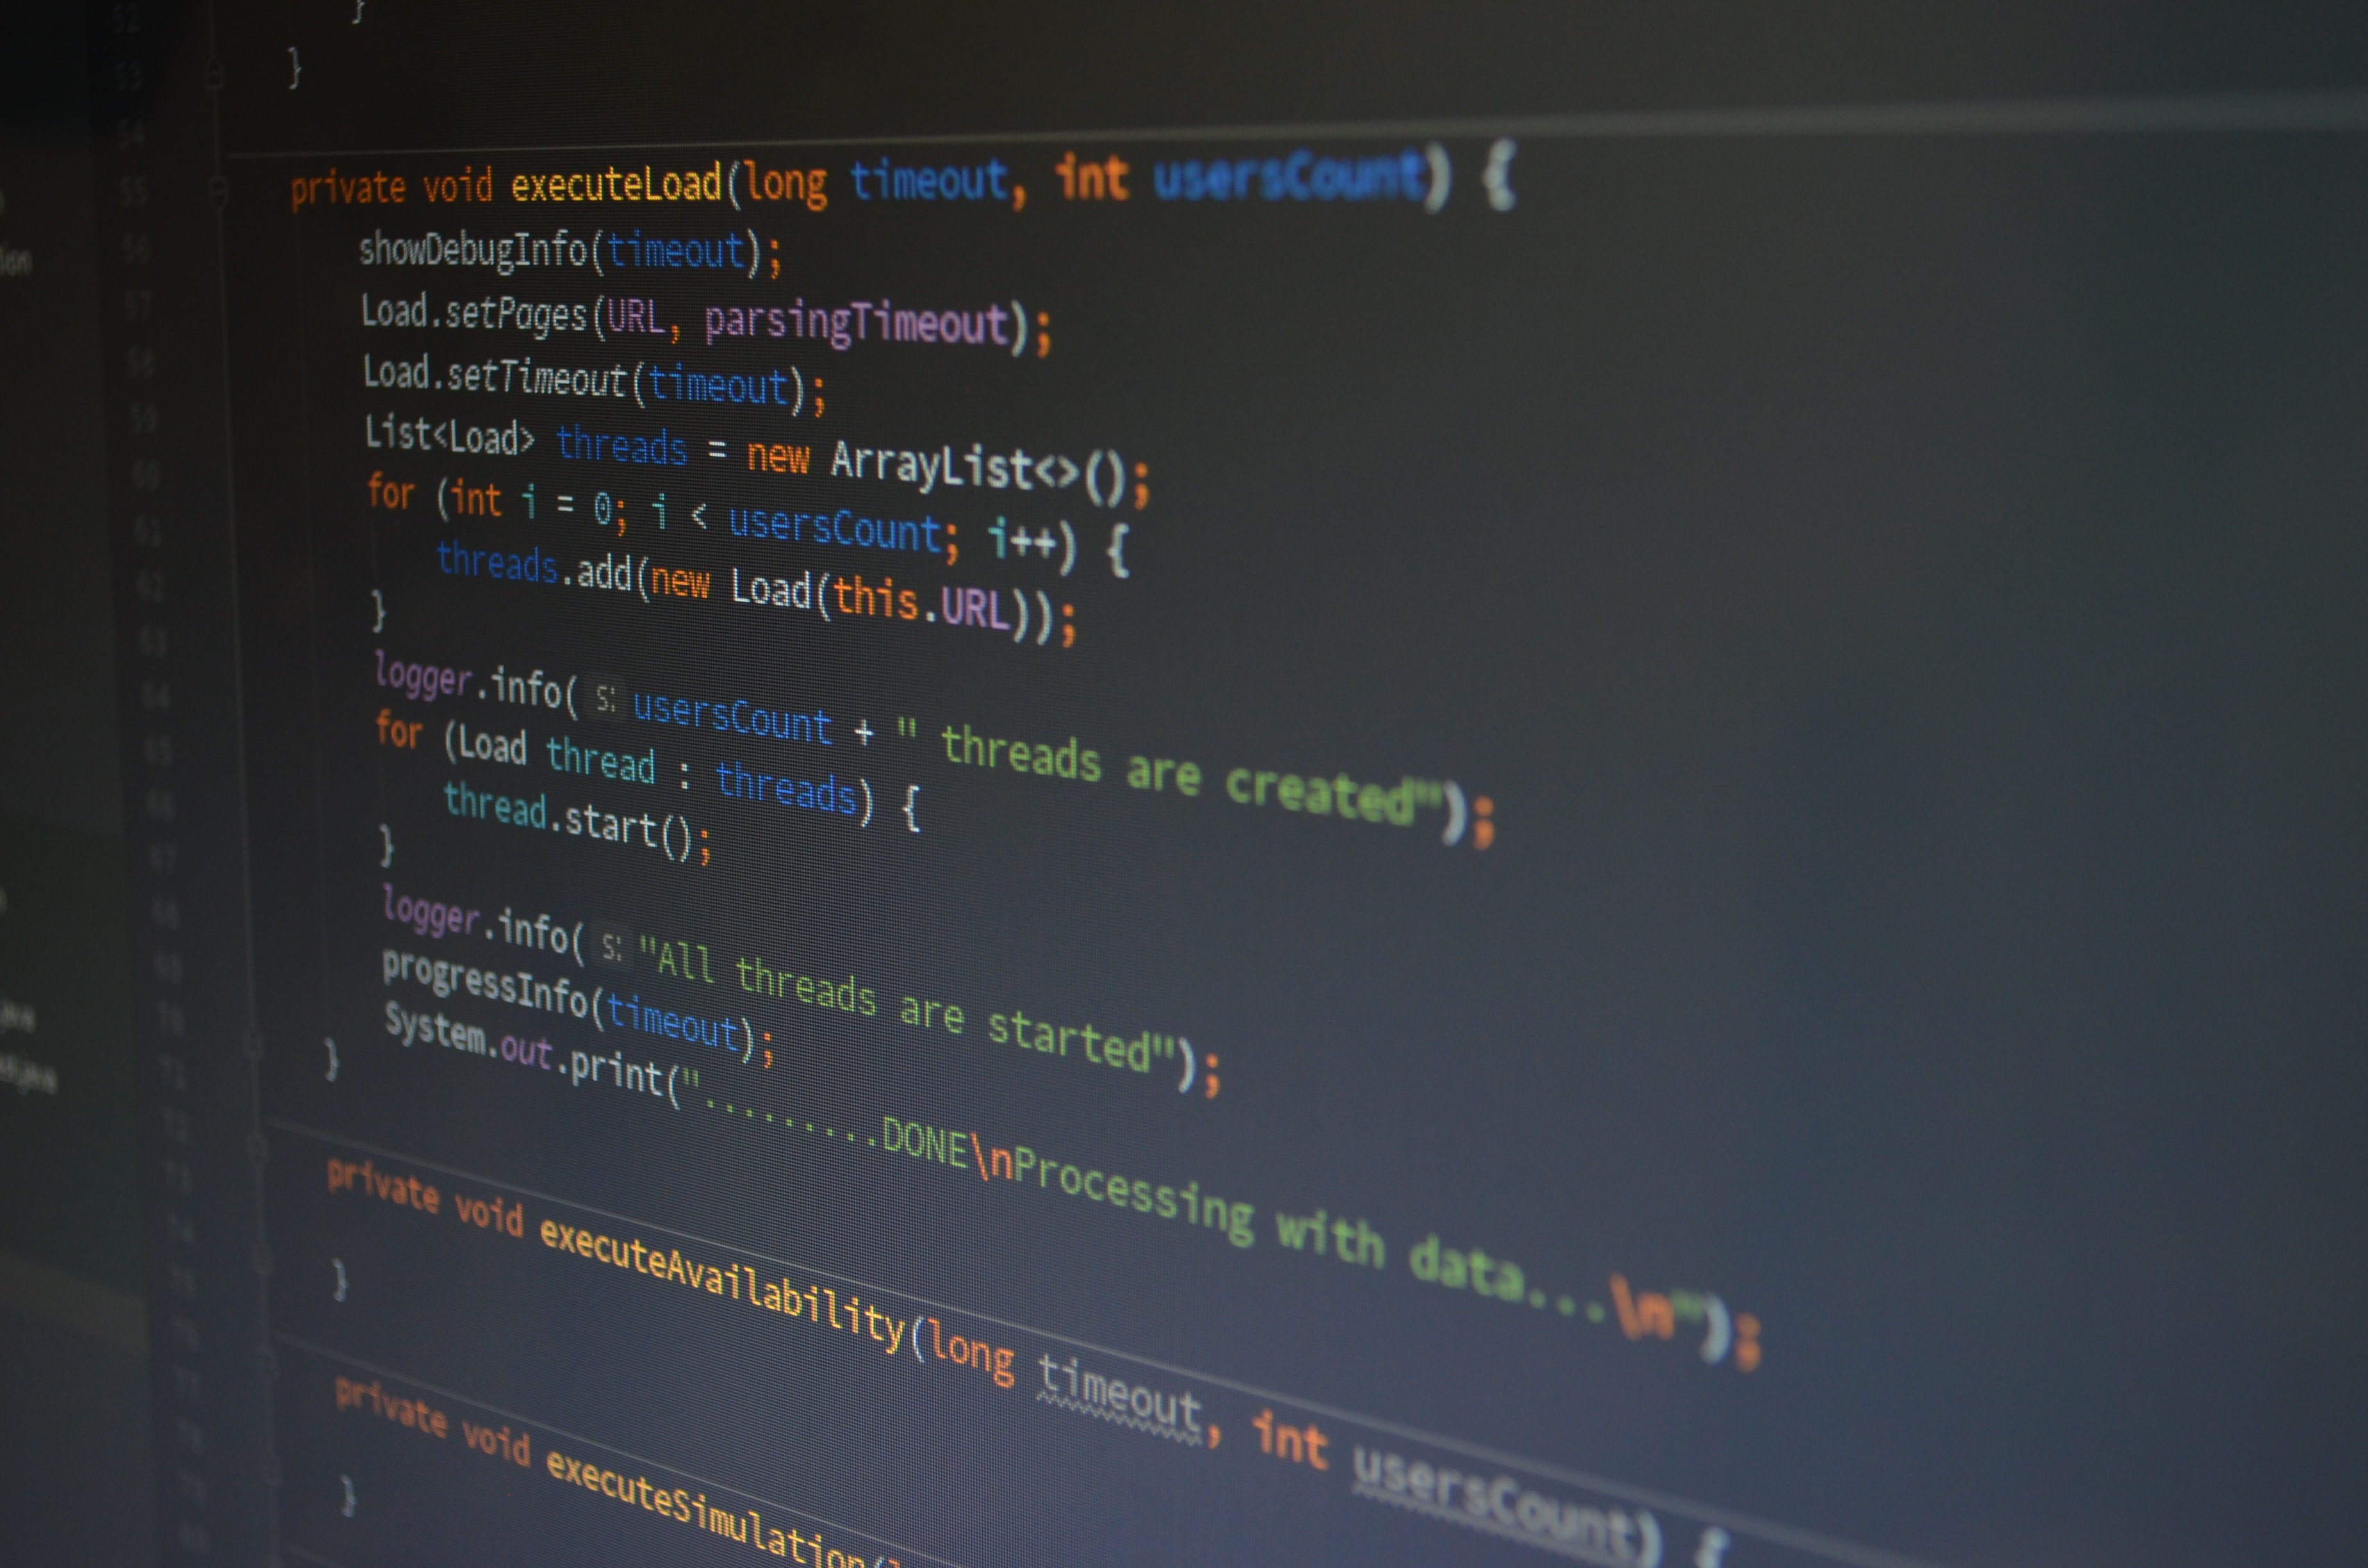
computer, screen, technology, gadget, developer, programming, brand, programmer, design, text, java, multimedia, presentation, code, screenshot, of technology, computer programming, computer program